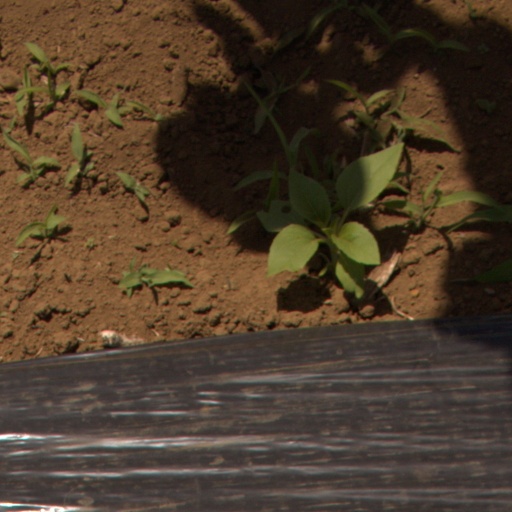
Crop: Jerusalem artichoke